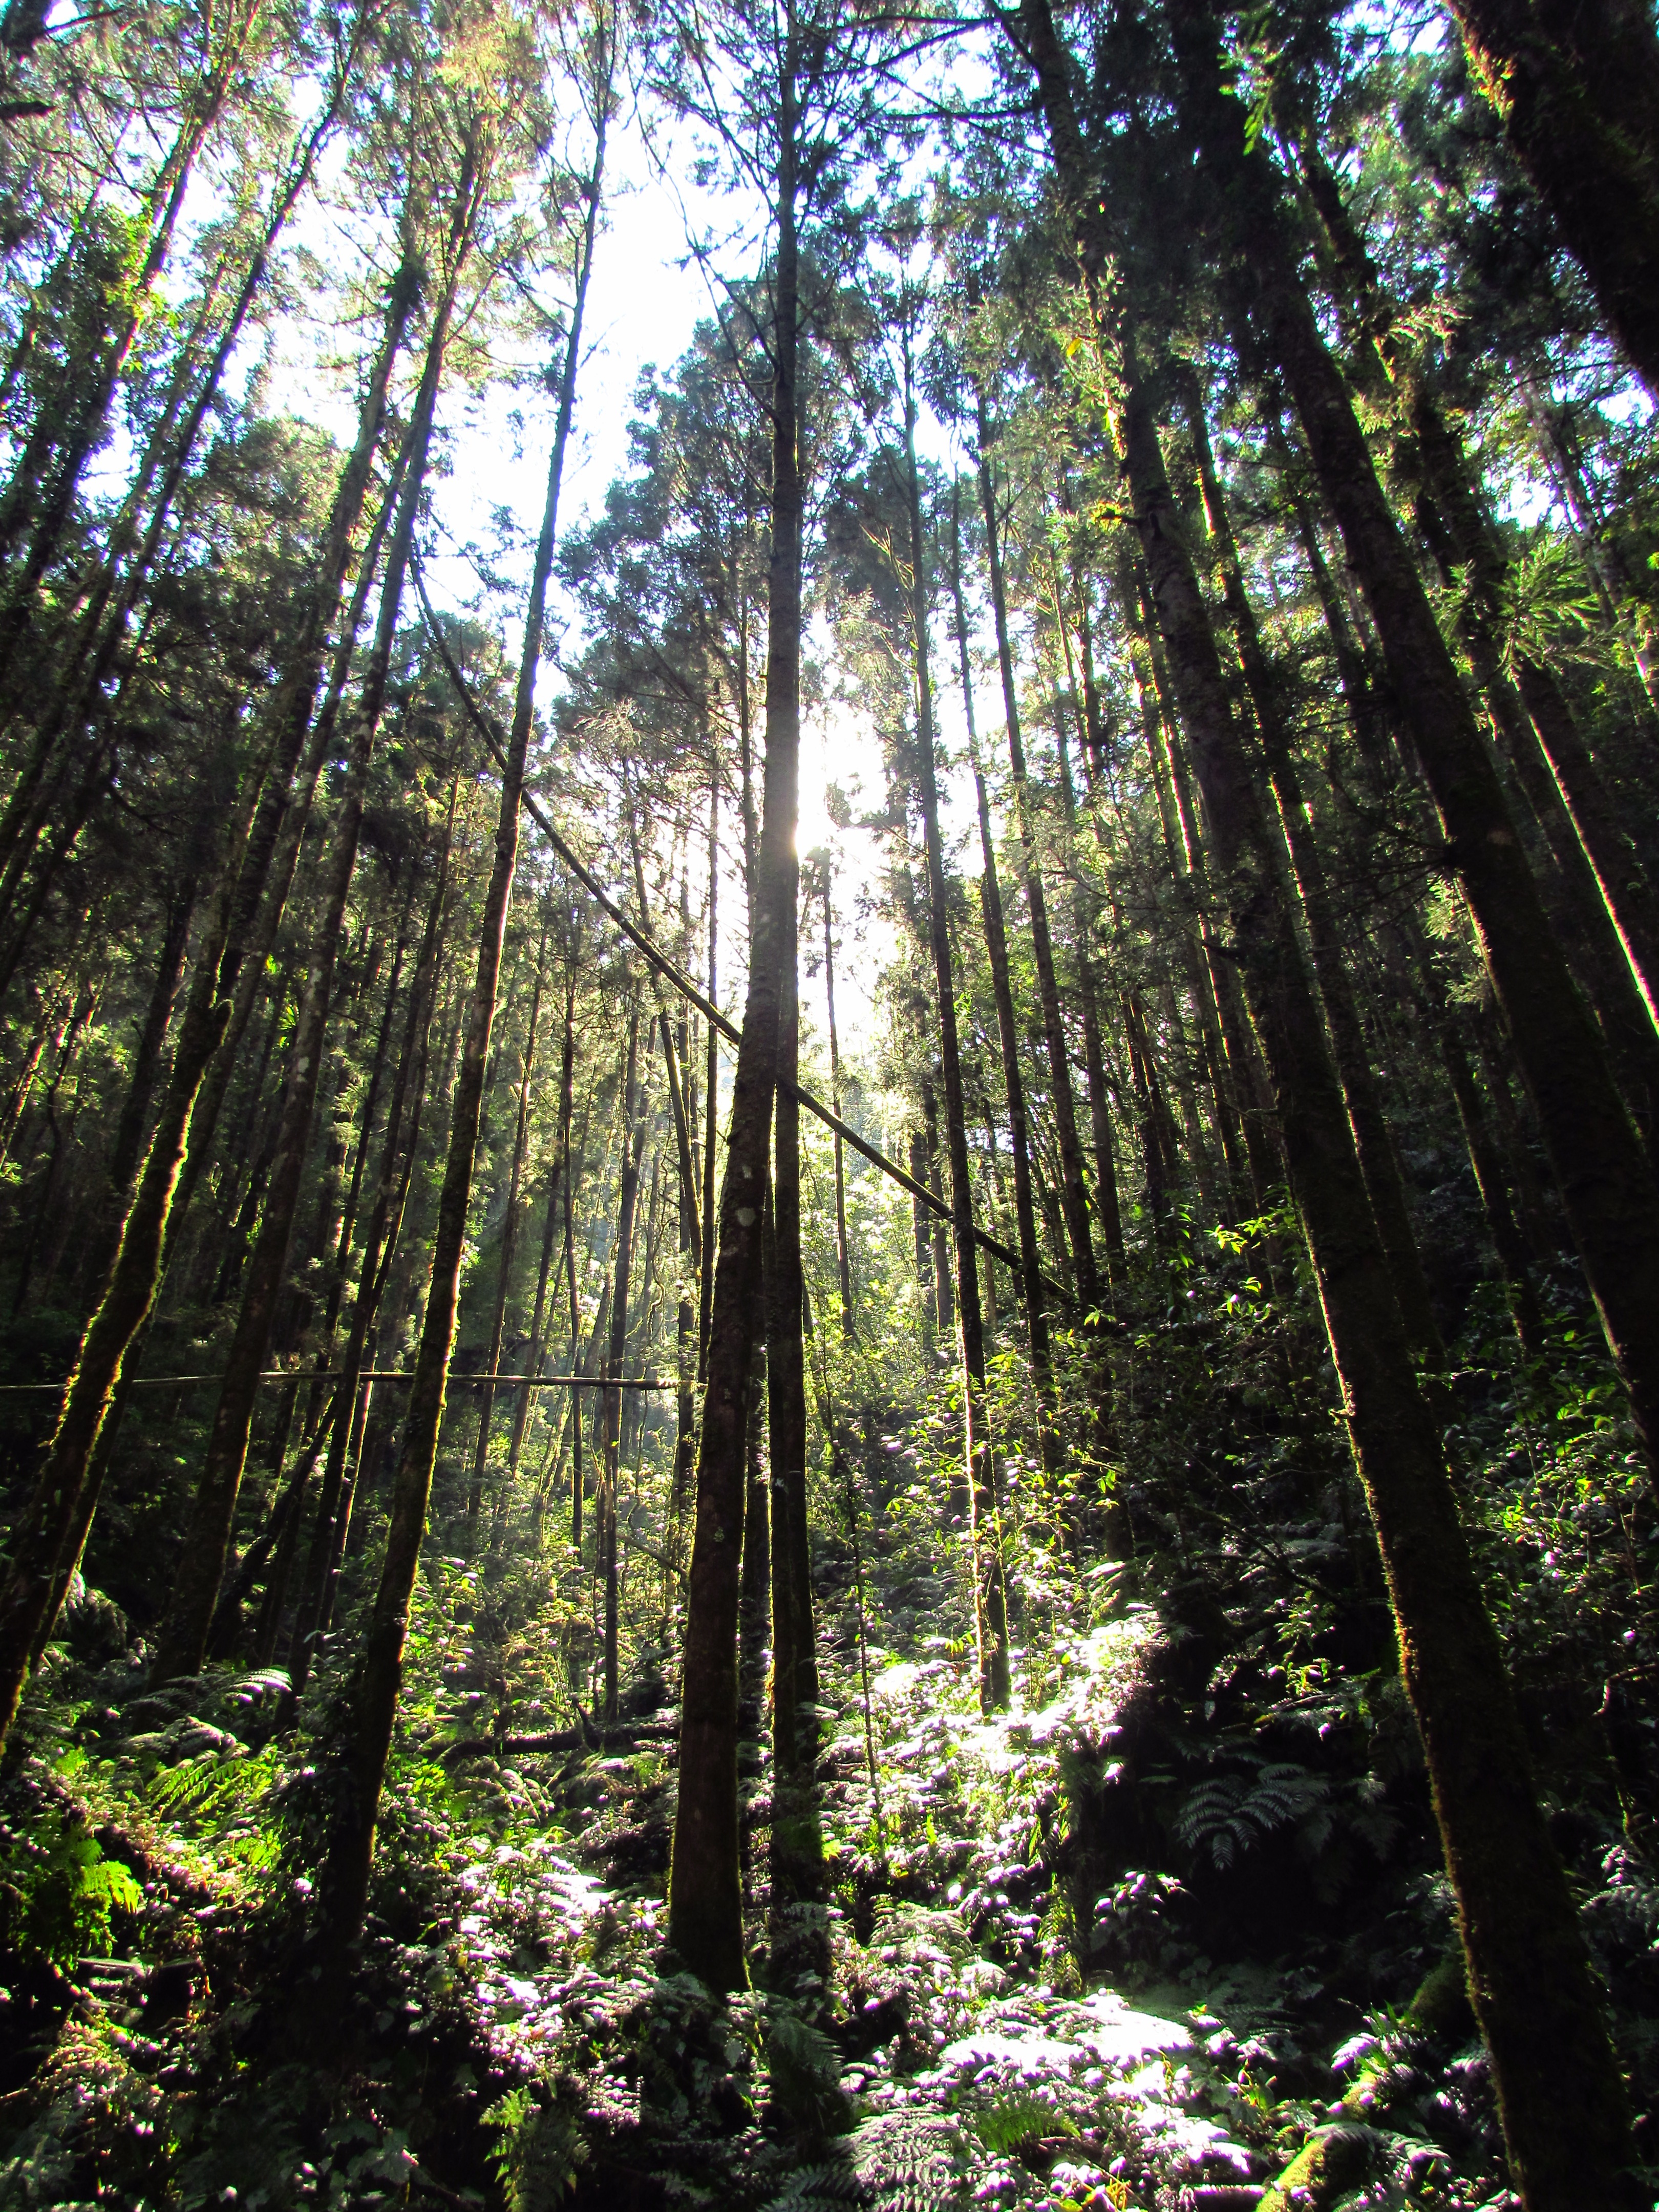
tree, nature, forest, wilderness, branch, plant, trail, sunlight, leaf, jungle, autumn, vegetation, rainforest, deciduous, grove, woodland, habitat, ecosystem, biome, old growth forest, natural environment, geographical feature, woody plant, temperate broadleaf and mixed forest, temperate coniferous forest